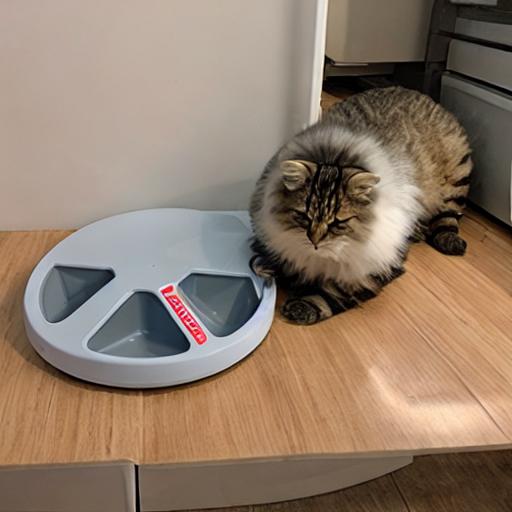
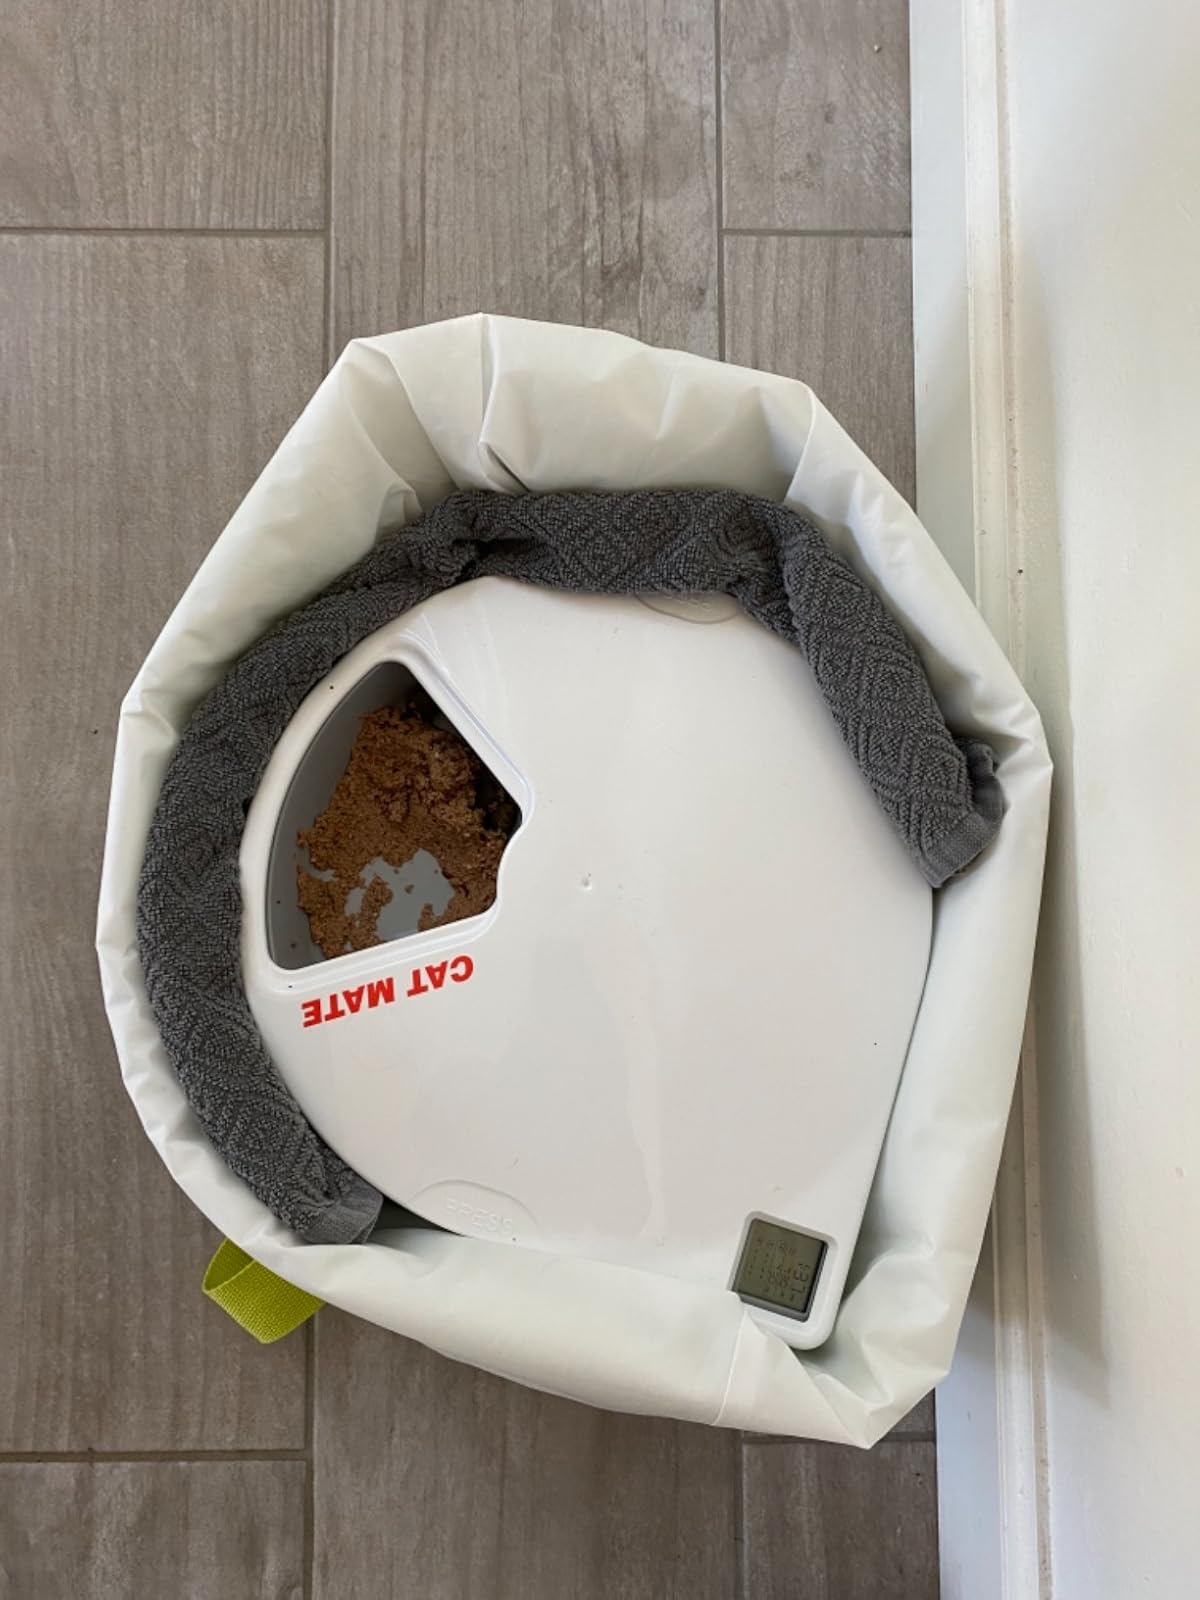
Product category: items_feeder
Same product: no